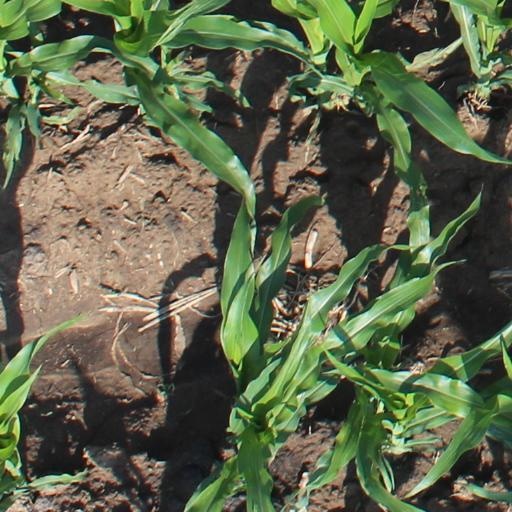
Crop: maize; corn